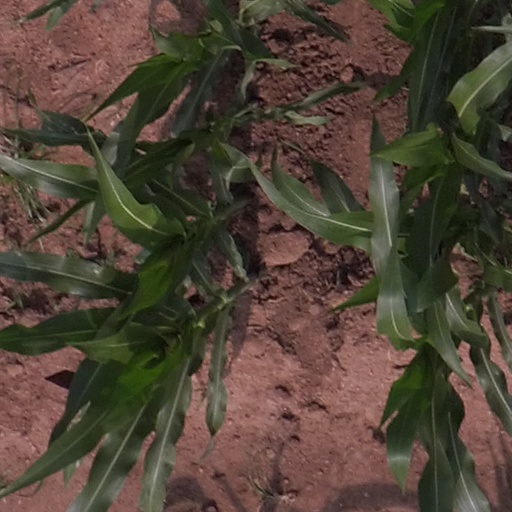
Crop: maize; corn